We Should Be Dead

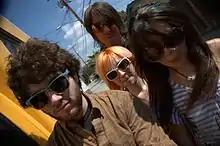
Version 2.0

We Should Be Dead began life as a studio project between drummer/songwriter Stephen Purcell and vocalist Tara Nix. The line up of the band changed several times from the band's inception. Version 1.0 and the most recognised line up consisted of Tara Nix (vocals/synth) Anna Murphy (guitar/vocals) Gary Healy (bass) and Stephen Purcell (drums). During the recording of the band's 2009 album "Dreamstate" in Los Angeles, bassist Gary Healy quit the band and returned home to Ireland. Los Angeles native Max Harrison was drafted in to replace Healy for studio and live sessions for the remainder of the year. This era was referred to as We Should Be Dead Version 2.0. When the band returned to Ireland, it was decided that Harrison would remain in his native Los Angeles. In 2010 the band announced they had expanded to a five piece to replicate much of their new material live. The band recruited Aaron Corr (Guitar/Synth) and Garry Carroll (Bass/Vocals) for the remainder of 2010. This was referred to as Version 3.0. The band's amicable split ended with a hometown show on New Year's Eve 2010.